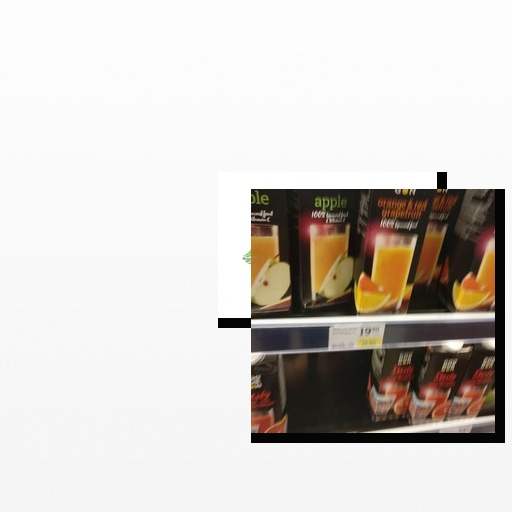
Food items: raspberry, orange_red_grapefruit_juice